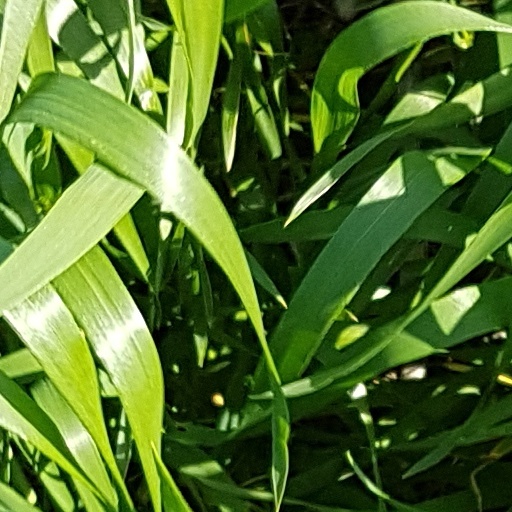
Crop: wheat